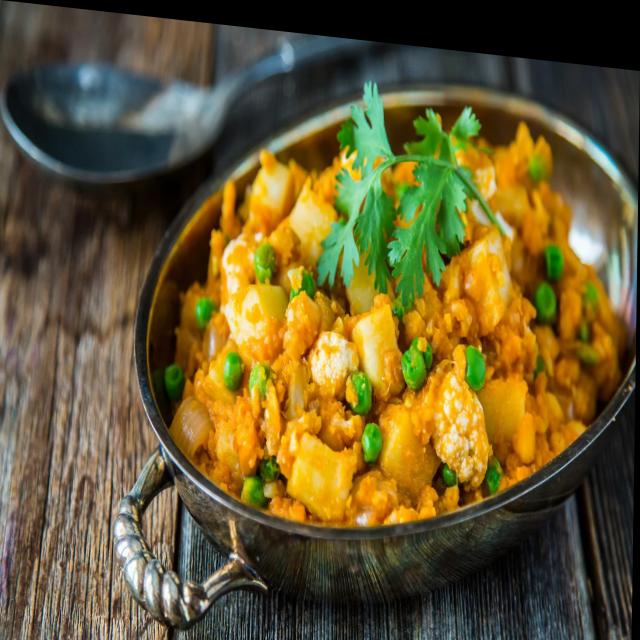
Dish: aloo_gobi